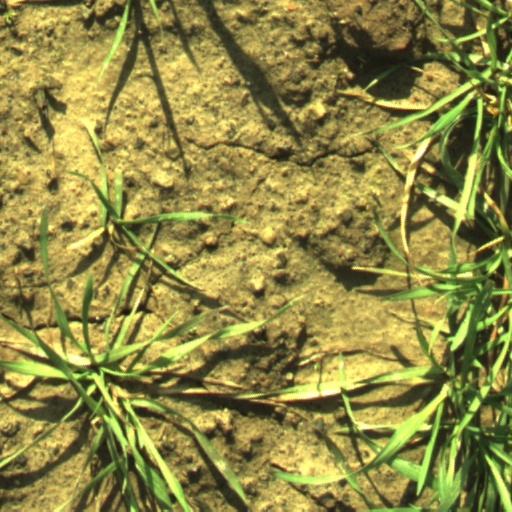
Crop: wheat